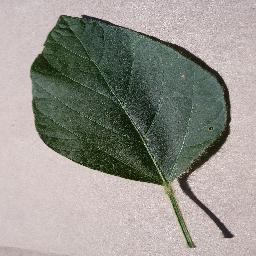
Label: Soybean___healthy